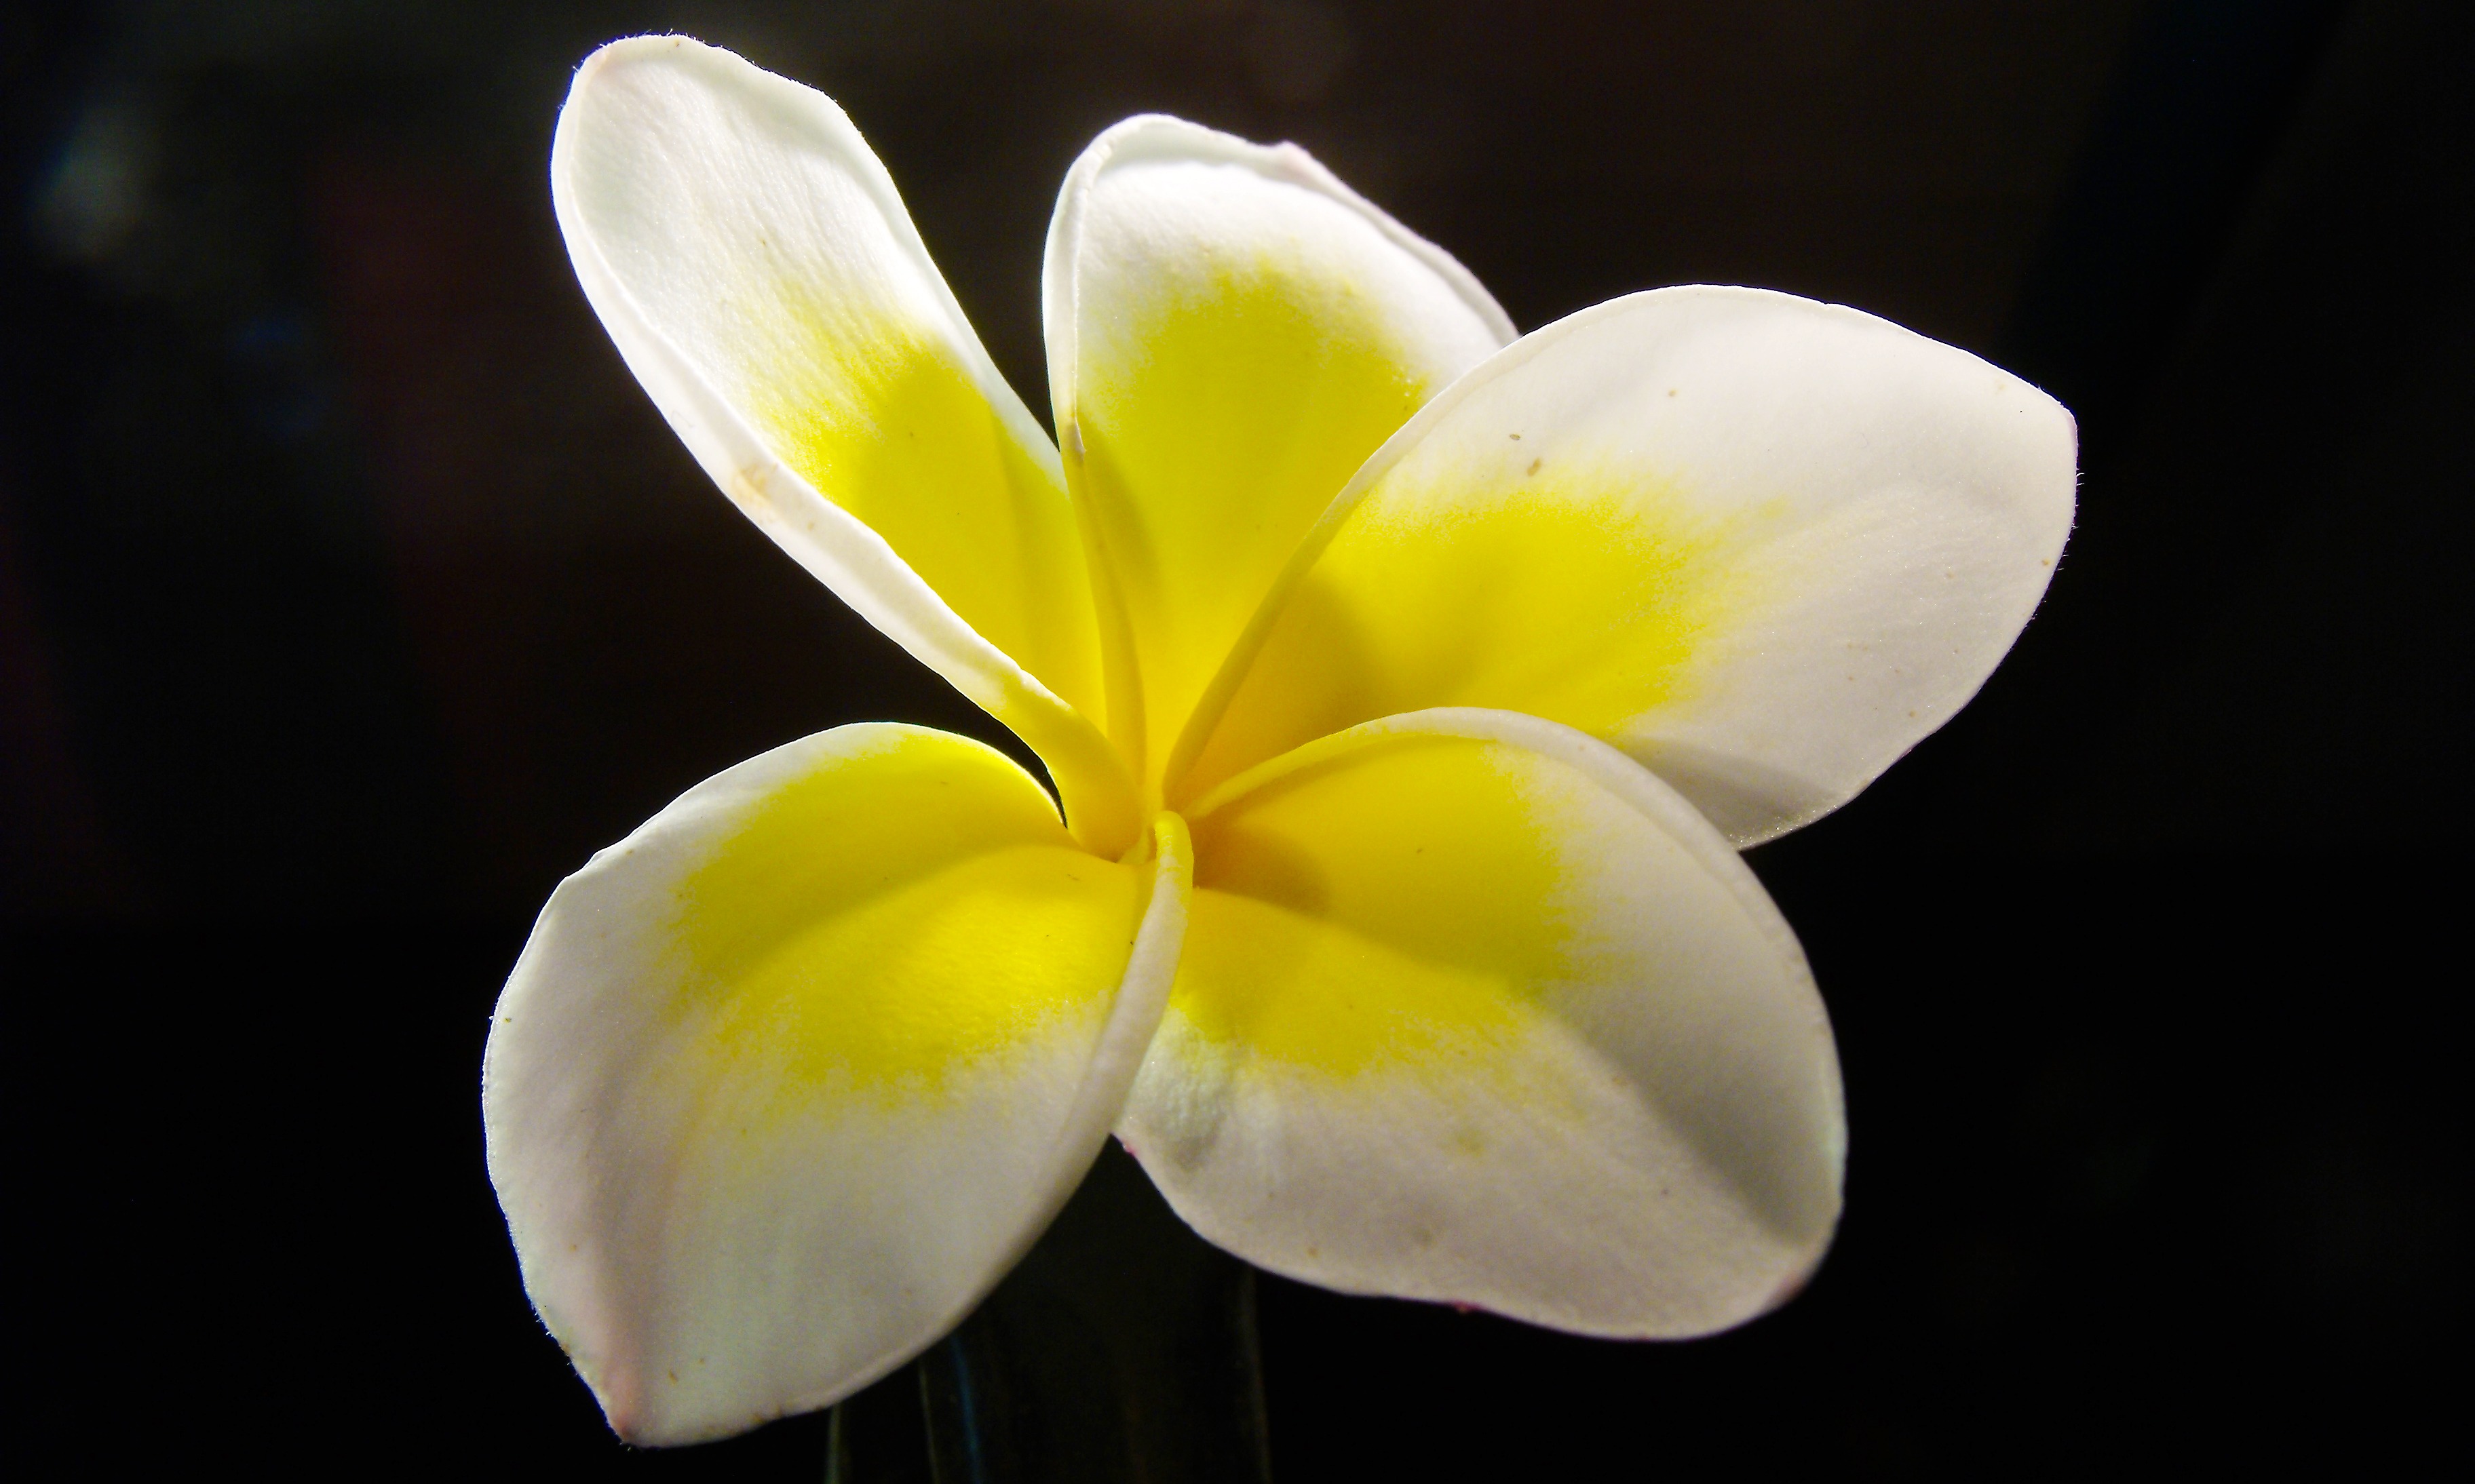
blossom, plant, white, flower, petal, bloom, yellow, flora, close up, petals, eye, beautiful, crocus, exotic, apocynaceae, plumeria, macro photography, ornamental plant, inflorescence, frangipani, flowering plant, ornamental flower, white yellow, temple tree, dog gift greenhouse, national flower, land plant, moth orchid, frangipandi, flor de cebo, west indian frangipani, plumeria alba, calyx lobes